The New-England Magazine

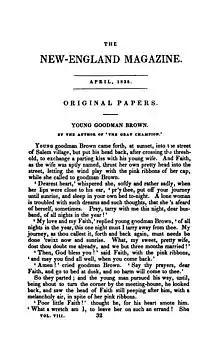
First page of "Young Goodman Brown" from "The New-England Magazine", April 1835

The New-England Magazine was an American monthly literary magazine published in Boston, Massachusetts, from 1831 to 1835.